Donald W. Molloy

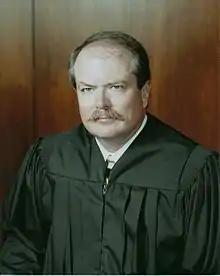

Donald William Molloy (born July 18, 1946) is a senior United States district judge of the United States District Court for the District of Montana.